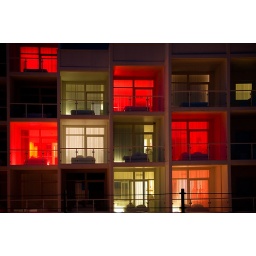
It is my opinion that every balcony in the world should have a double bed on it. &lt;em&gt;2009.273&lt;/em&gt;